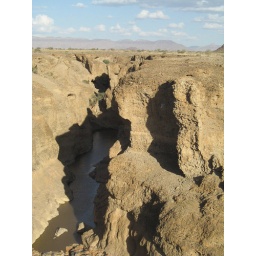
The canyon is at ground level, then cut into by water. Oposie to what I expected. Sesriem Canyon, Namibia